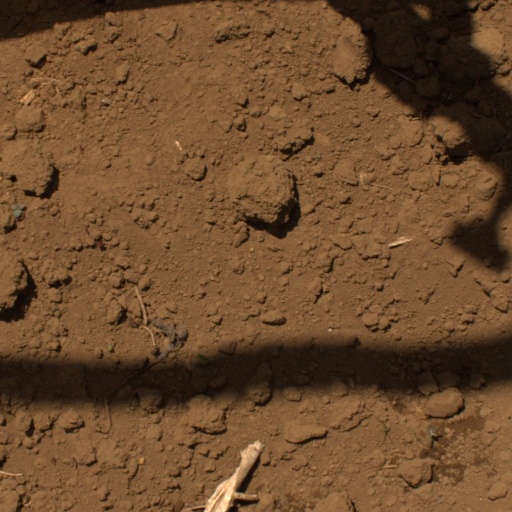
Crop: Jerusalem artichoke